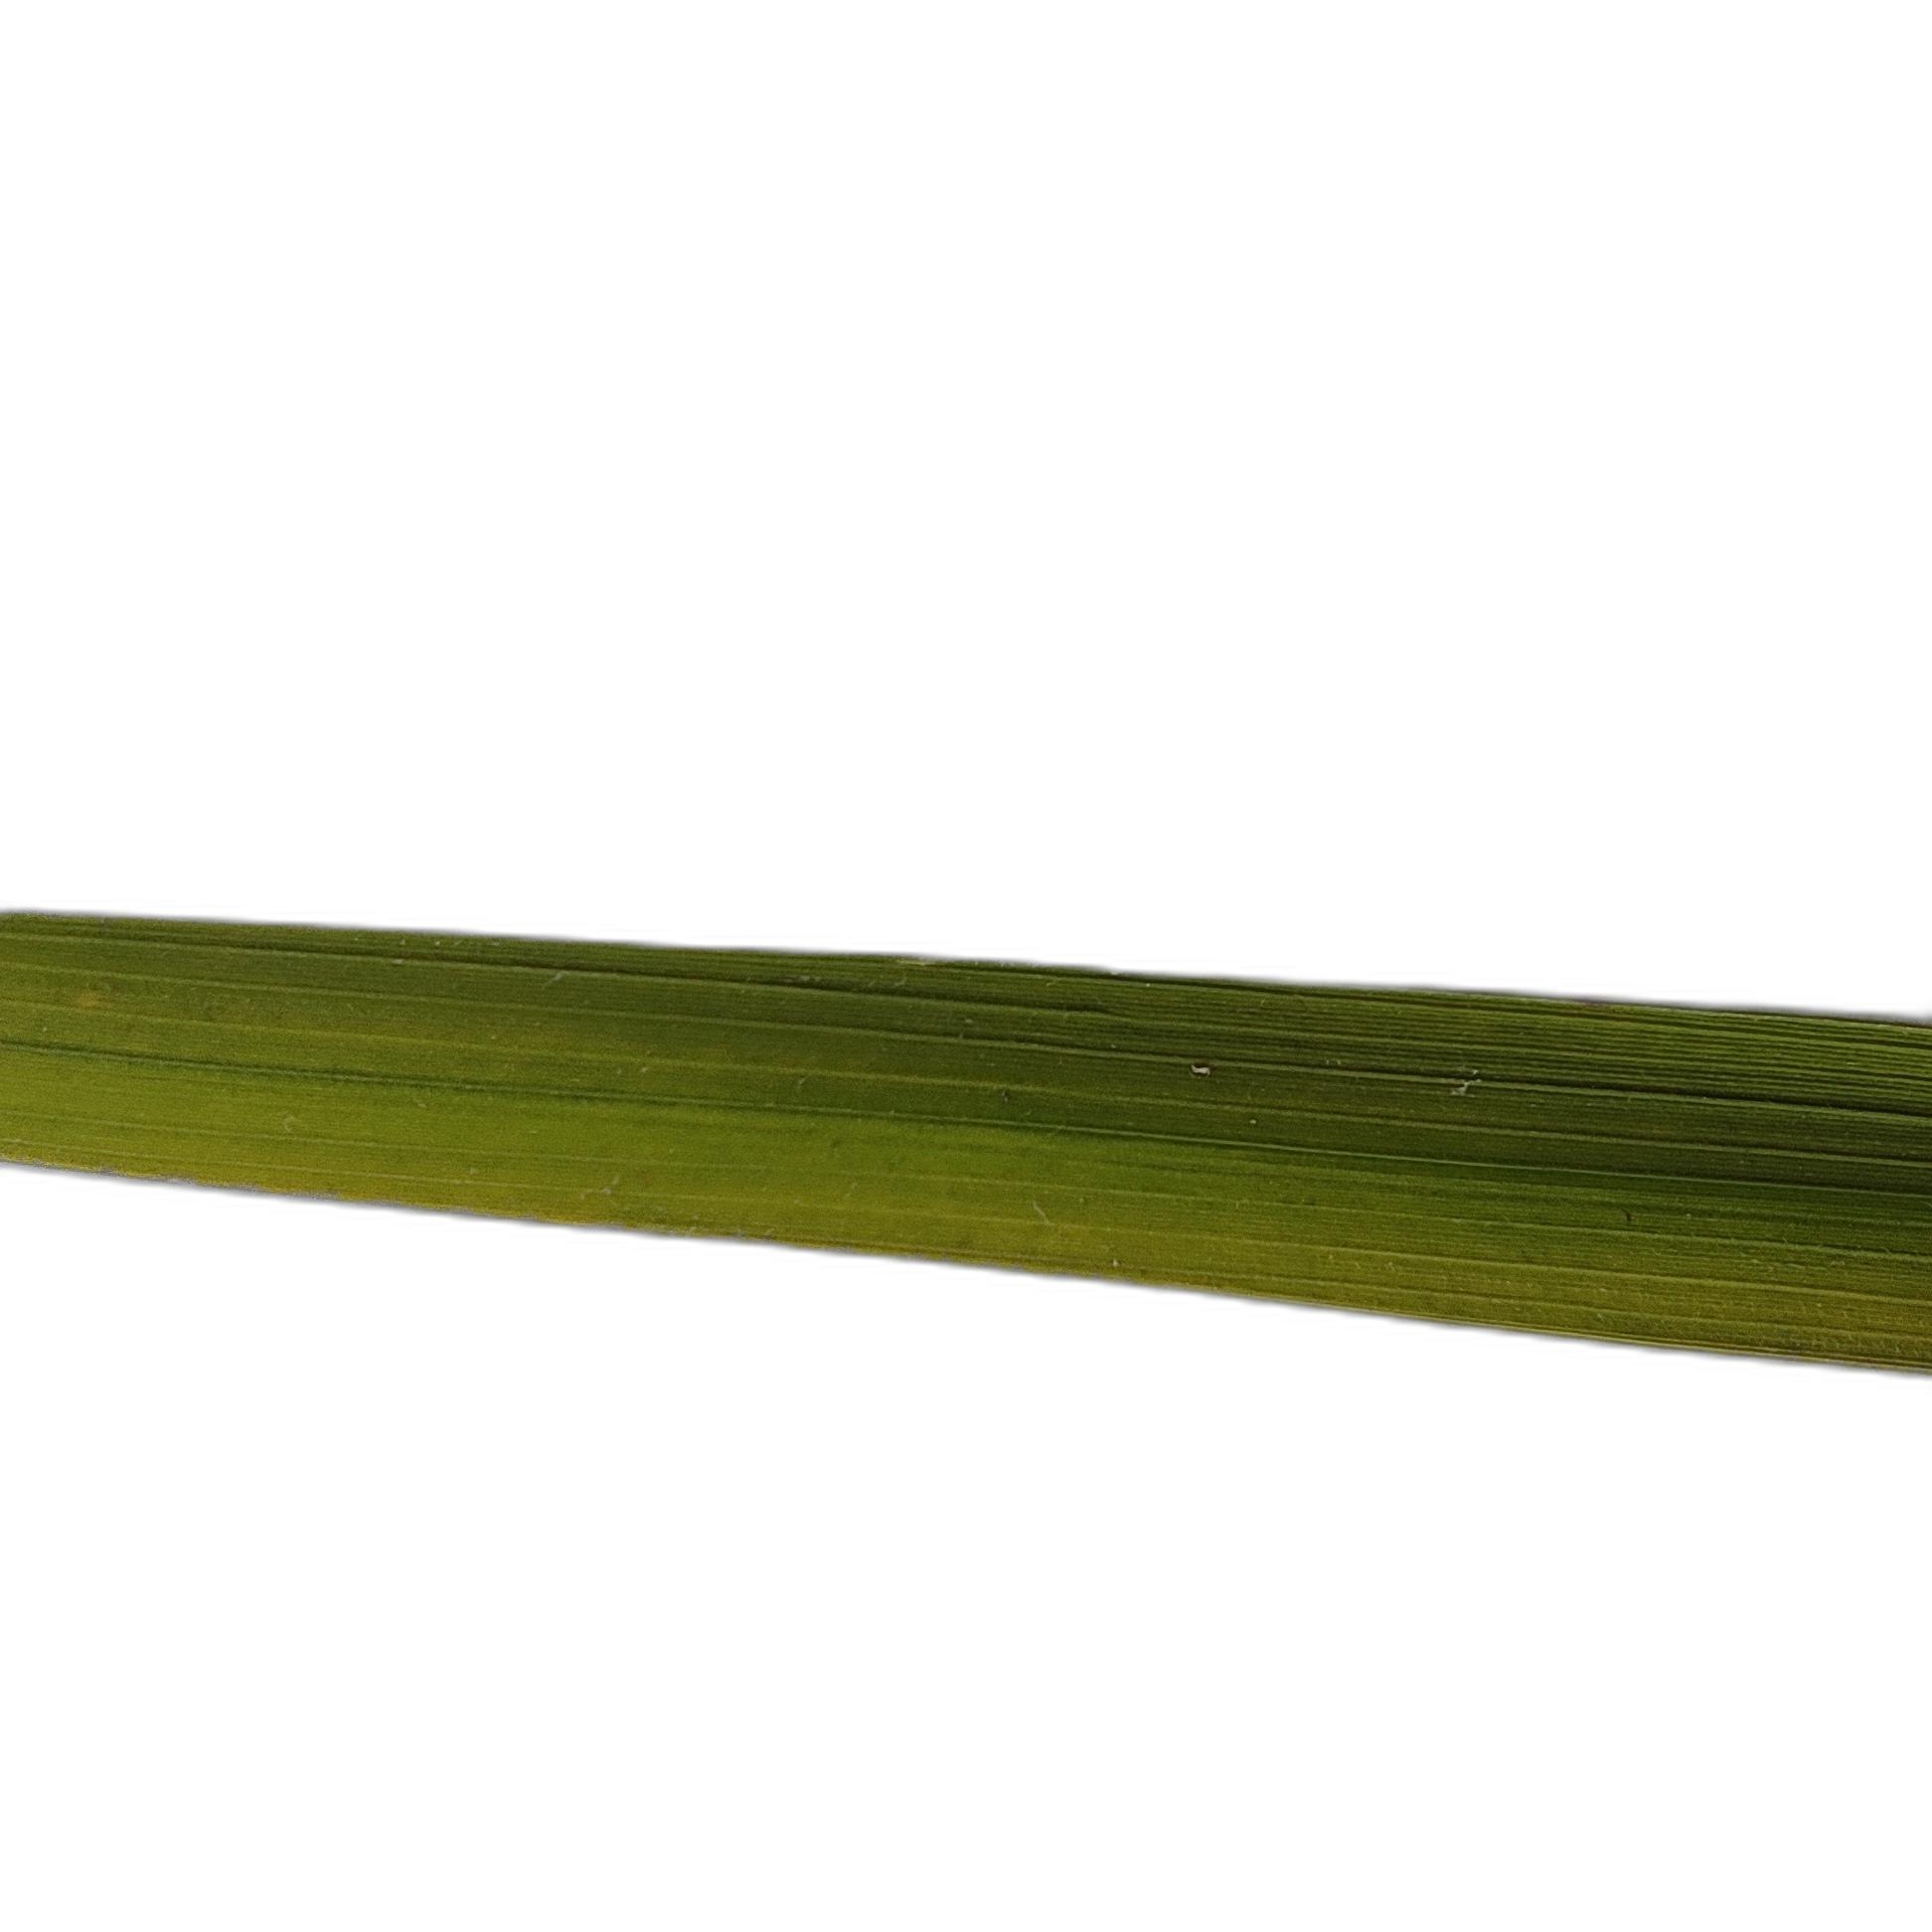
Label: Healthy